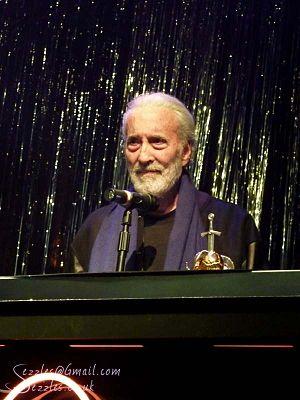
Christopher Lee [ˈkɹɪstəfə liː] est un acteur britannique, né le 27 mai 1922 à Londres et mort le 7 juin 2015, dans la même ville.
Les Metal Hammer Golden Gods Awards sont des récompenses décernées annuellement par le magazine britannique Metal Hammer aux groupes de métal, musiciens s'étant illustrés dans diverses catégories...